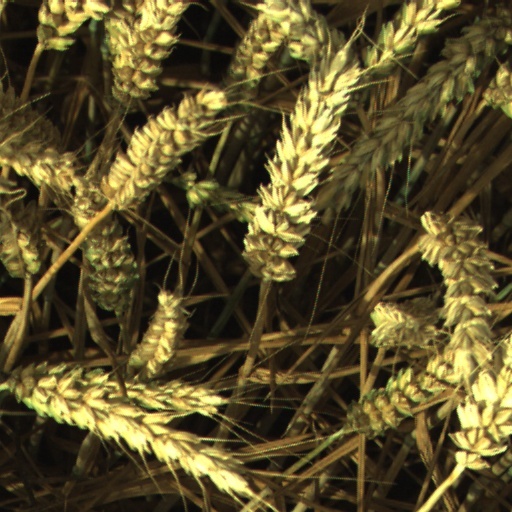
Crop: wheat